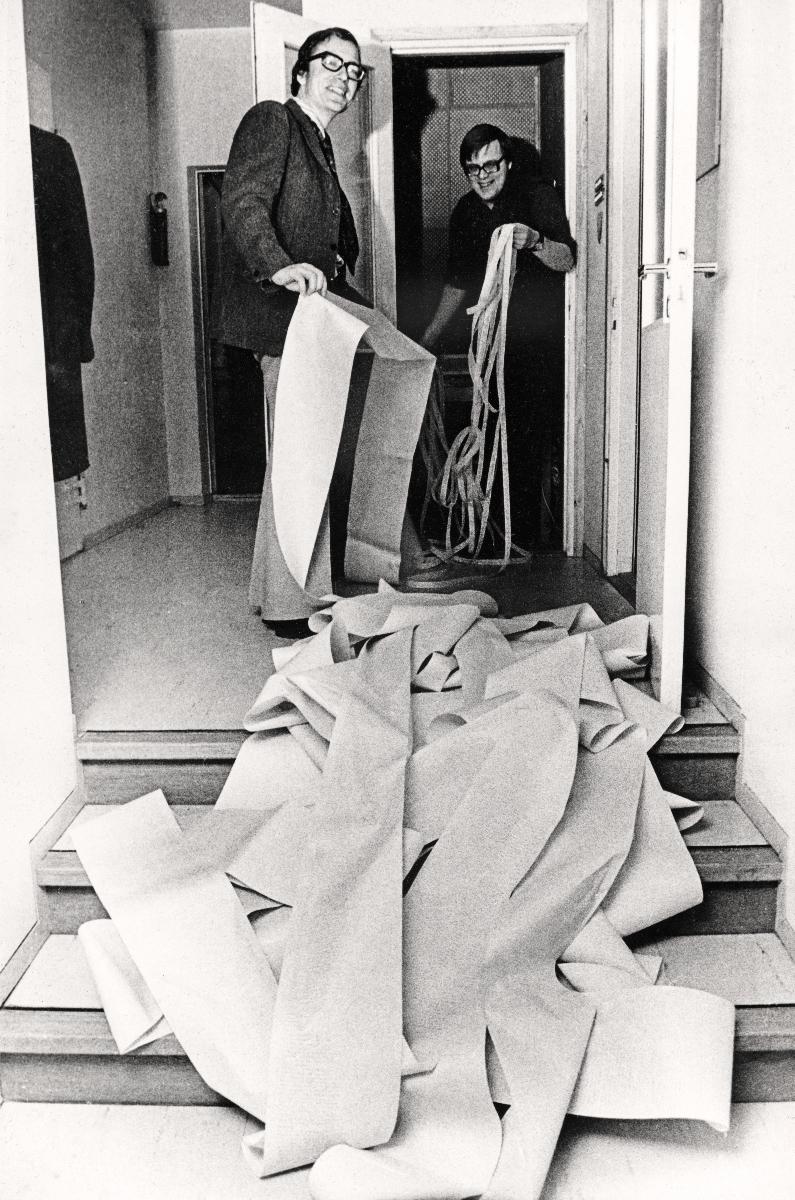
Sanomalehti Västra Nyland
Tidningen Västra Nyland; Newspaper Västra Nyland
sisällön kuvaus: Sanomalehti Västra Nylandin toimitus. Kuvassa Olle Spring ja Leif Sundström. content description: Newspaper Västra Nyland's editorial staff. In the picture Olle Spring and Leif Sundström. innehållsbeskrivning: Tidningen Västra Nylands redaktion. I bilden Olle Spring och Leif Sundström.
Kuvaaja: Brandt , Bror, kuvaaja
Vuosi: 1900
Paikka: Suomi, Uusimaa, Raasepori, Tammisaari
Aiheet: Spring, Olle; kirjapainot; kirjapainotyöntekijät; sanomalehdet; latomot; printing houses; printing trade workers; newspapers; composing rooms; printing; case rooms; personnel; work; boktryckerier; boktryckeriarbetare; dagstidningar; sätterier; tryckerier; personal; arbete